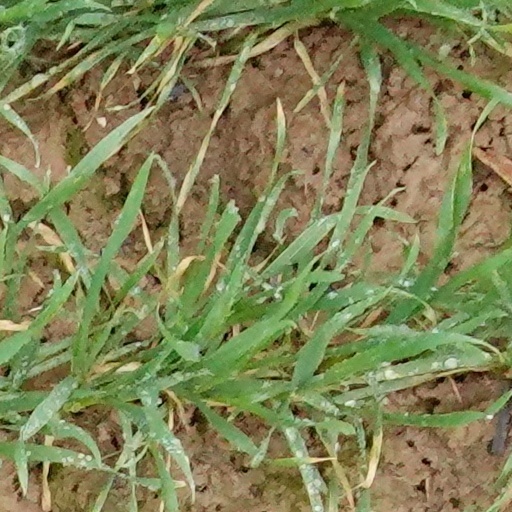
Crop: wheat